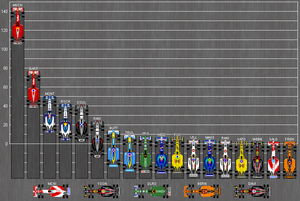
Lors du Championnat du monde de Formule 1 2002 le duo Schumacher/Ferrari fait preuve d'une impressionnante domination : Michael Schumacher termine toutes les courses de la saison sur le podium.